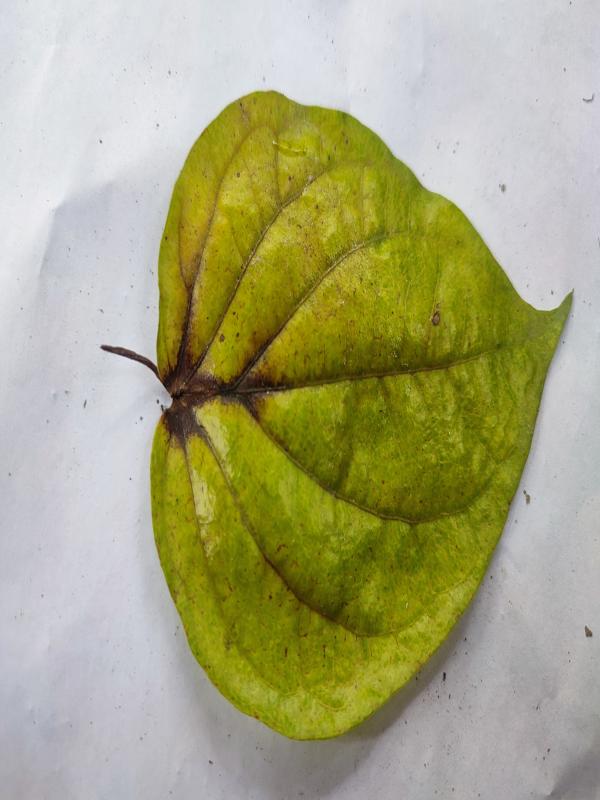
Label: Dried_Leaf